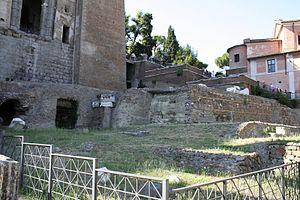
Vestiges du temple de la Concorde, Forum Romanum.
Le temple de la Concorde est un temple romain dédié à la déesse Concordia est situé sur le Forum Romain, à Rome.
Dans cette liste des édifices du Forum Romain sont recensés tous les monuments qui ont été construits sur et autour de l'esplanade du Forum, depuis la fondation de la ville jusqu'au début du VIIᵉ siècle, ainsi que les églises chrétiennes édifiées ou aménagées dans des bâtiments antiques depuis le VIᵉ siècle.